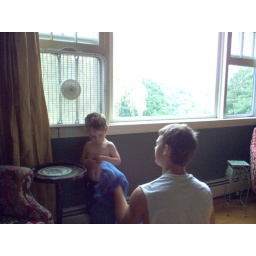
cyrus after a bath in my kitchen sink